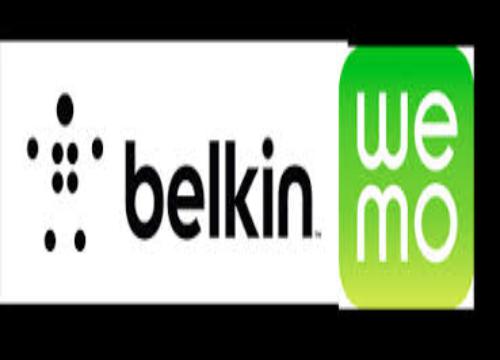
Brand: BELKIN-2
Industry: Electronic